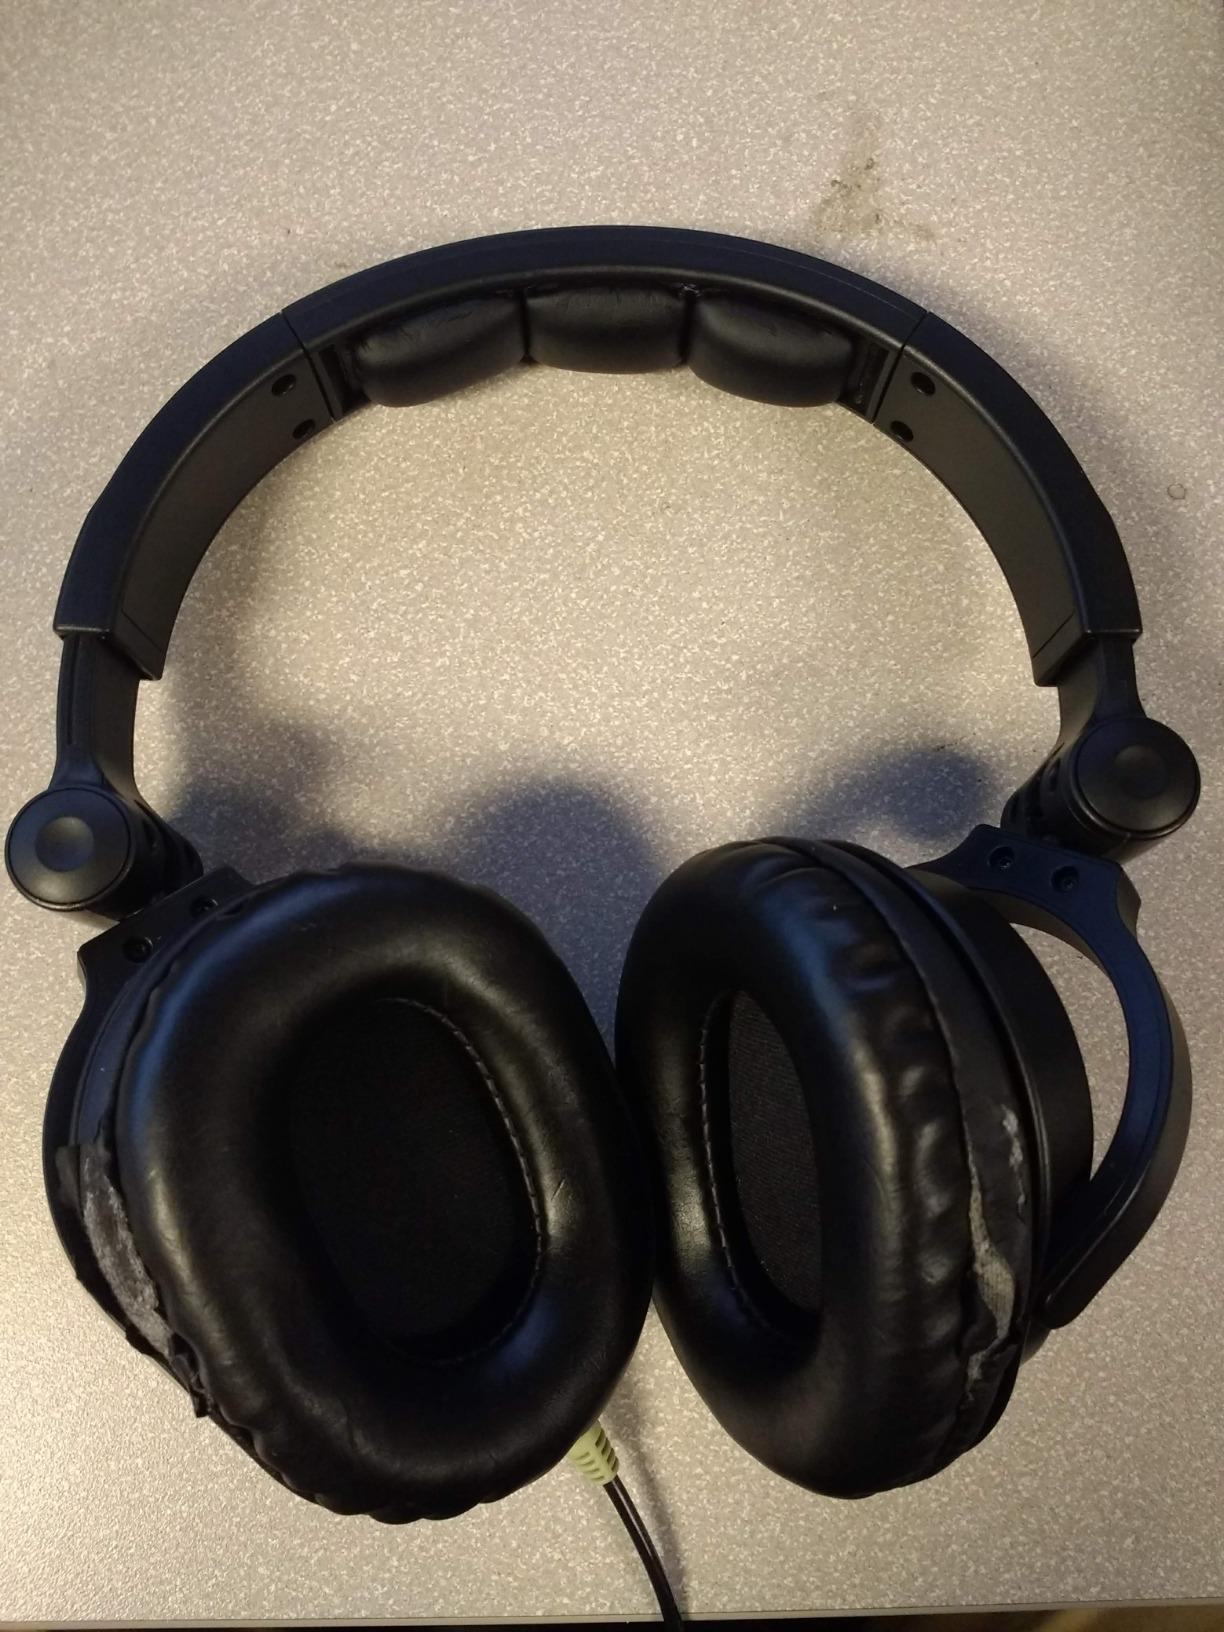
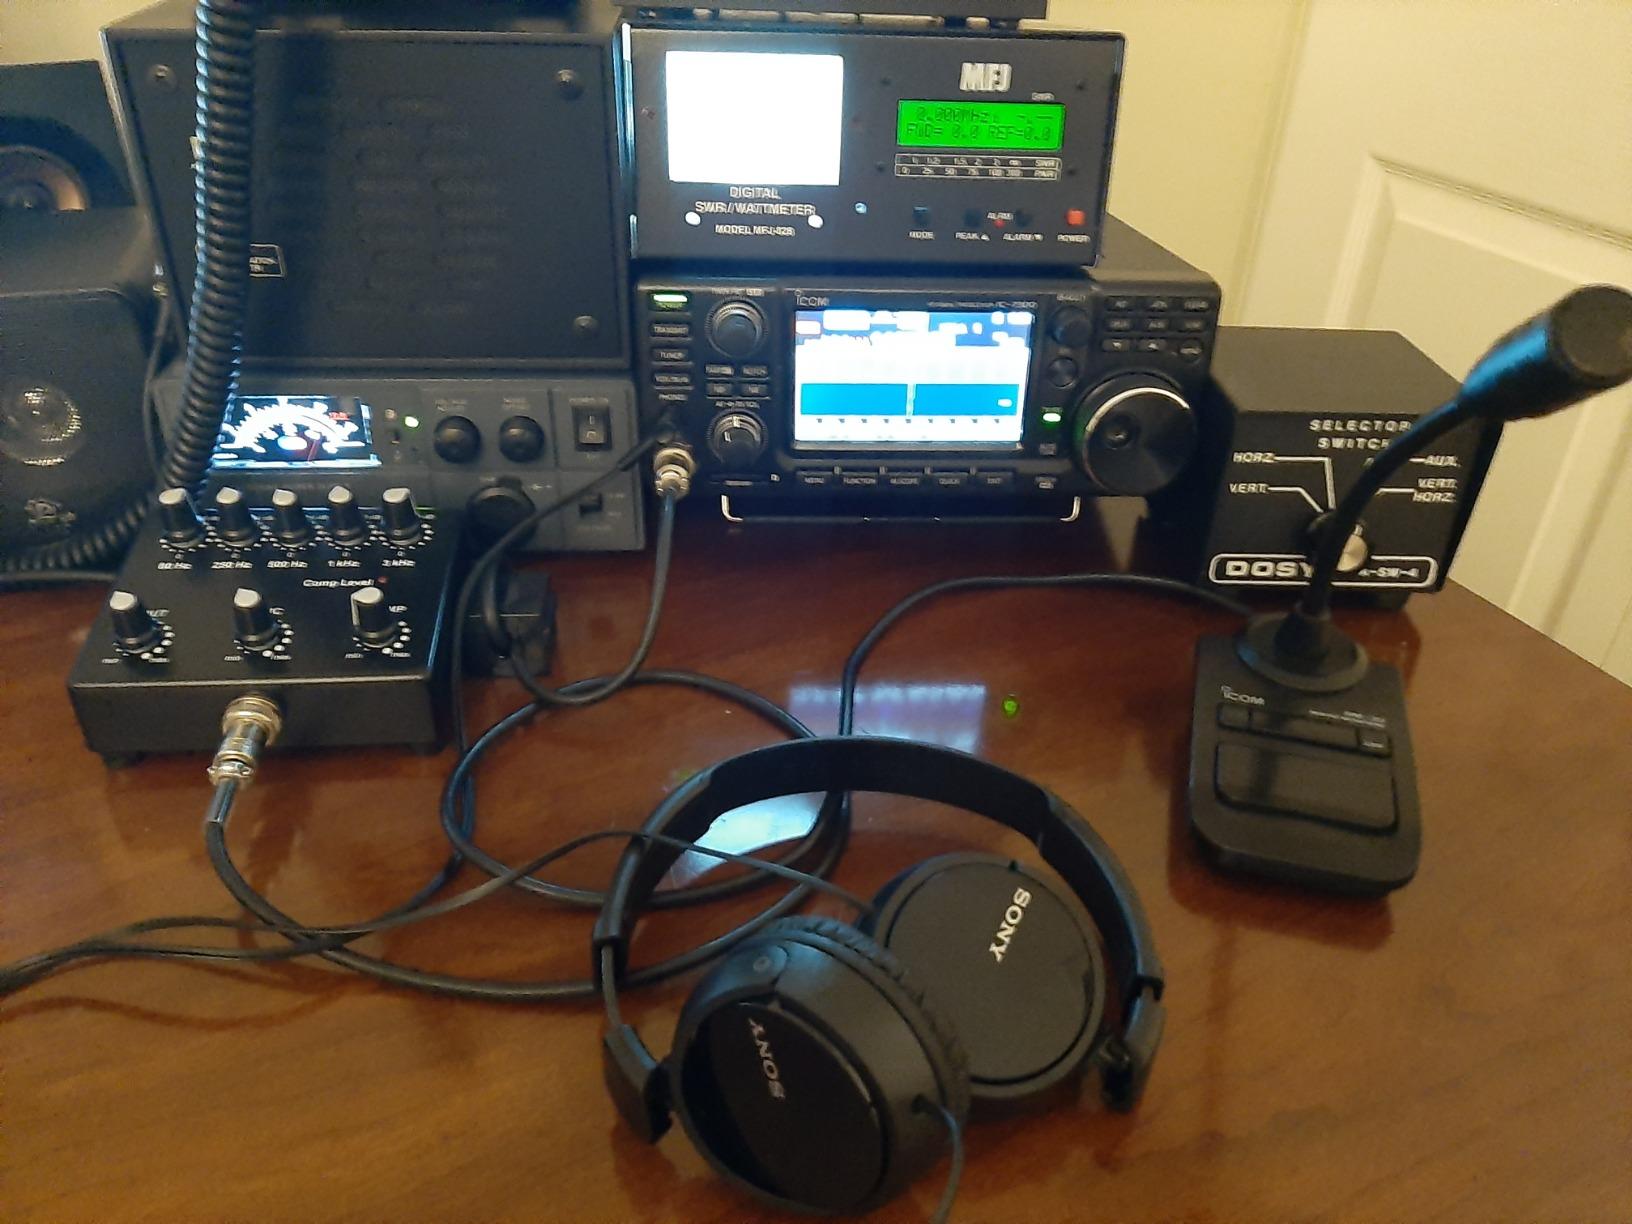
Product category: headphones
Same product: no